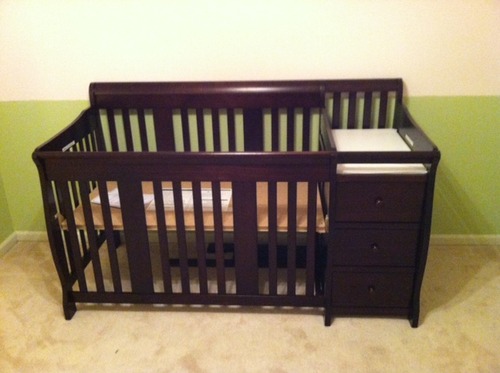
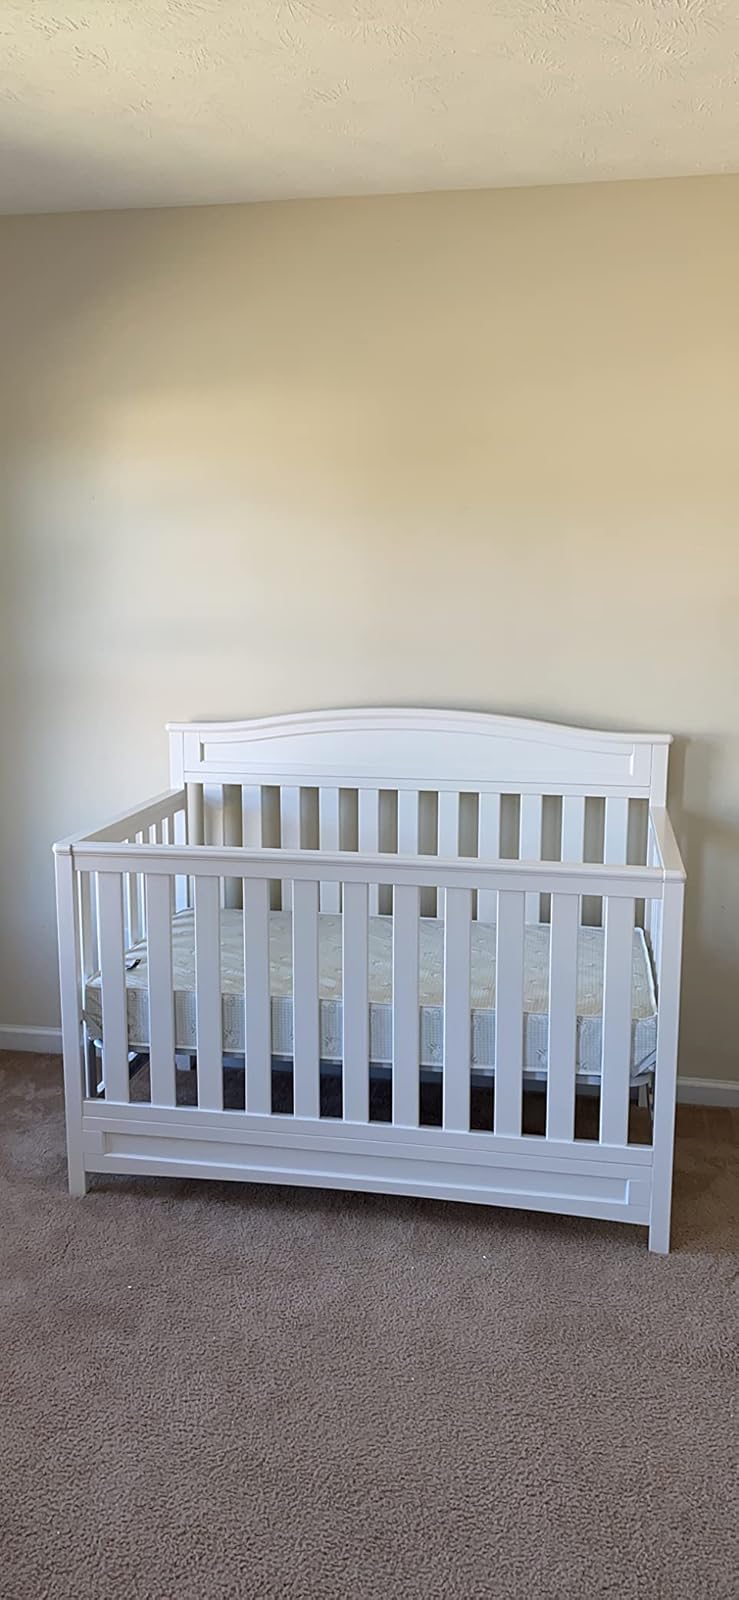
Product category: products_crib
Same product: no